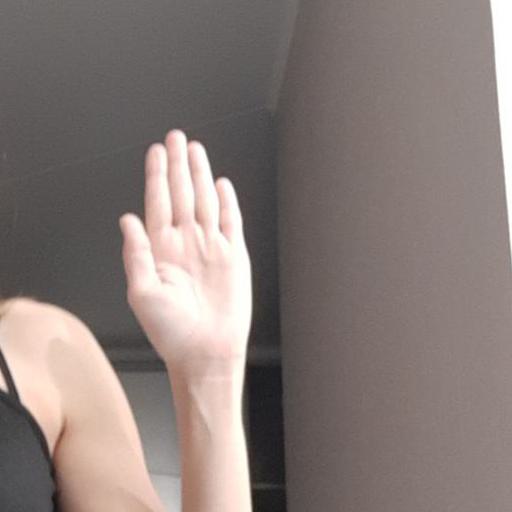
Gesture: stop